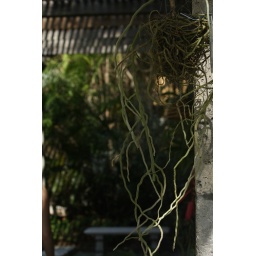
orchid plant roots have long since defeated the hanging pot they were housed in